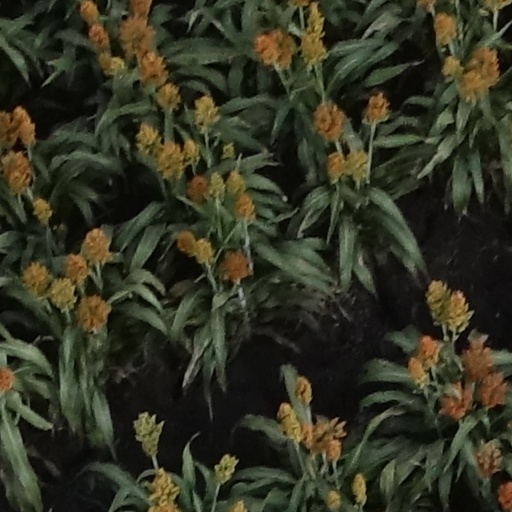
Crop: sorghum